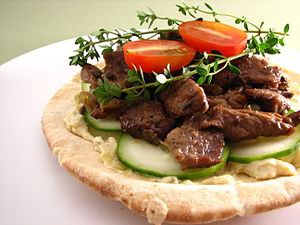
Pita
Pitabrød med agurk, hummus og lammekød.
Pita eller pitabrød er et rundt hvede fladbrød med gær. Pita er det græske ord for flad. Pitabrød kommer fra, og er meget brugt i det Græske køkken og ellers i middelshavsregionen.